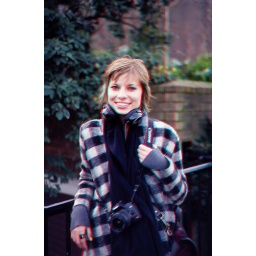
Use red/Blue OR red green 3D glasses. The original image taken by Fabulous Muscles!, visit his site!